SS Yarmouth

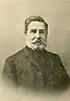
Captain Harvey Doane

Built by the Clyde shipbuilder Archibald McMillan & Son, of Dumbarton, Scotland, for the Yarmouth Steamship Company, of Yarmouth, Nova Scotia, "Yarmouth" was designed to ferry both passengers and goods. She was a steel screw steamer, long p/p, with a beam and hold depth of . She had five watertight compartments and could carry 4,000 barrels. She was fitted with bilge keels and was capable of 14 knots.